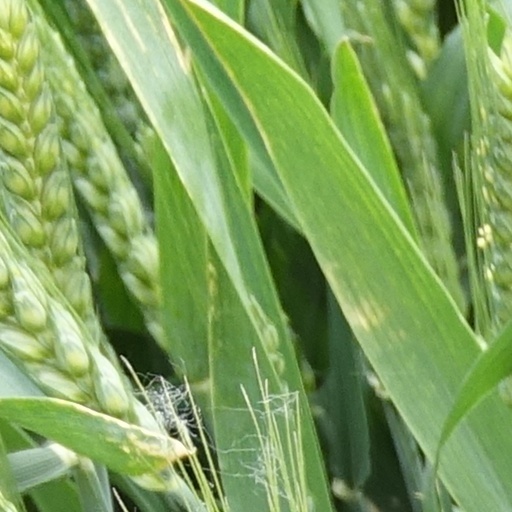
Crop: wheat